Sanjrani Chiefdom

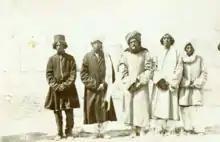

Ibrahim Khan Sanjrani Fort is reported to belong to the chiefdom.